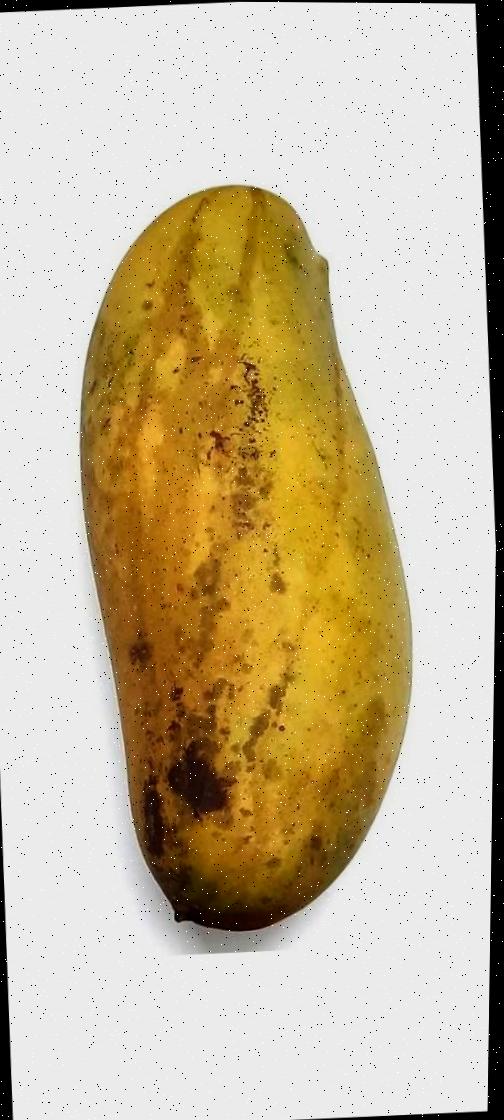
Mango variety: Banana Mango